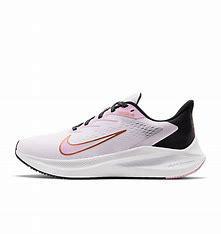
Brand: Nike
Model: Air Zoom Winflo 7